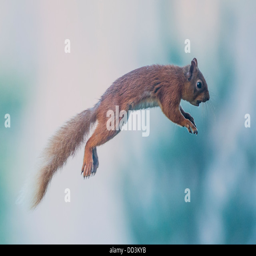
a red squirrel jumping between branches